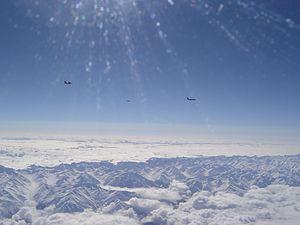
Mirage M2000D de la SPA153 au dessus de l’Himalaya en vol vers l'Afghanistan avec le ravitailleur
L'Escadrille SPA153 est une escadrille de l'armée de l'air française créée lors de la première guerre mondiale. Elle est toujours active et est la 2ᵉ des trois escadrilles de l'escadron de chasse 1/3 Navarre sur la base aérienne de Nancy-Ochey.